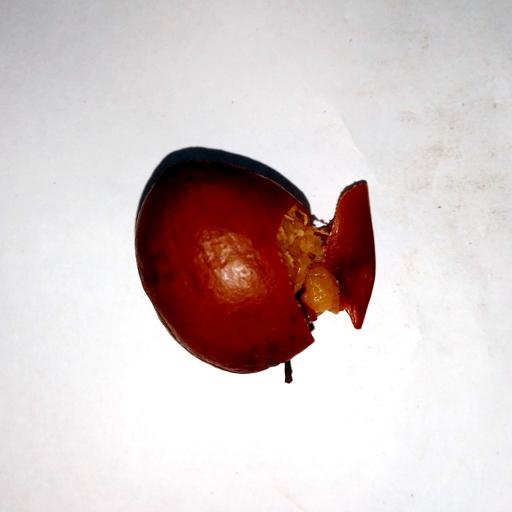
Label: bruised